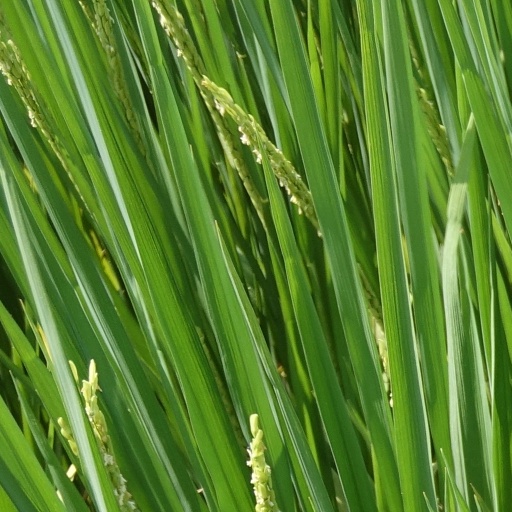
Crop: rice